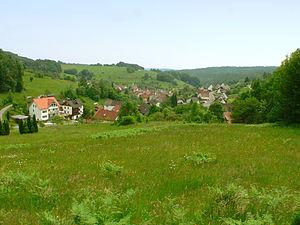
Heigenbrücken est une commune allemande de Bavière, située dans l'arrondissement d'Aschaffenbourg et le district de Basse-Franconie.